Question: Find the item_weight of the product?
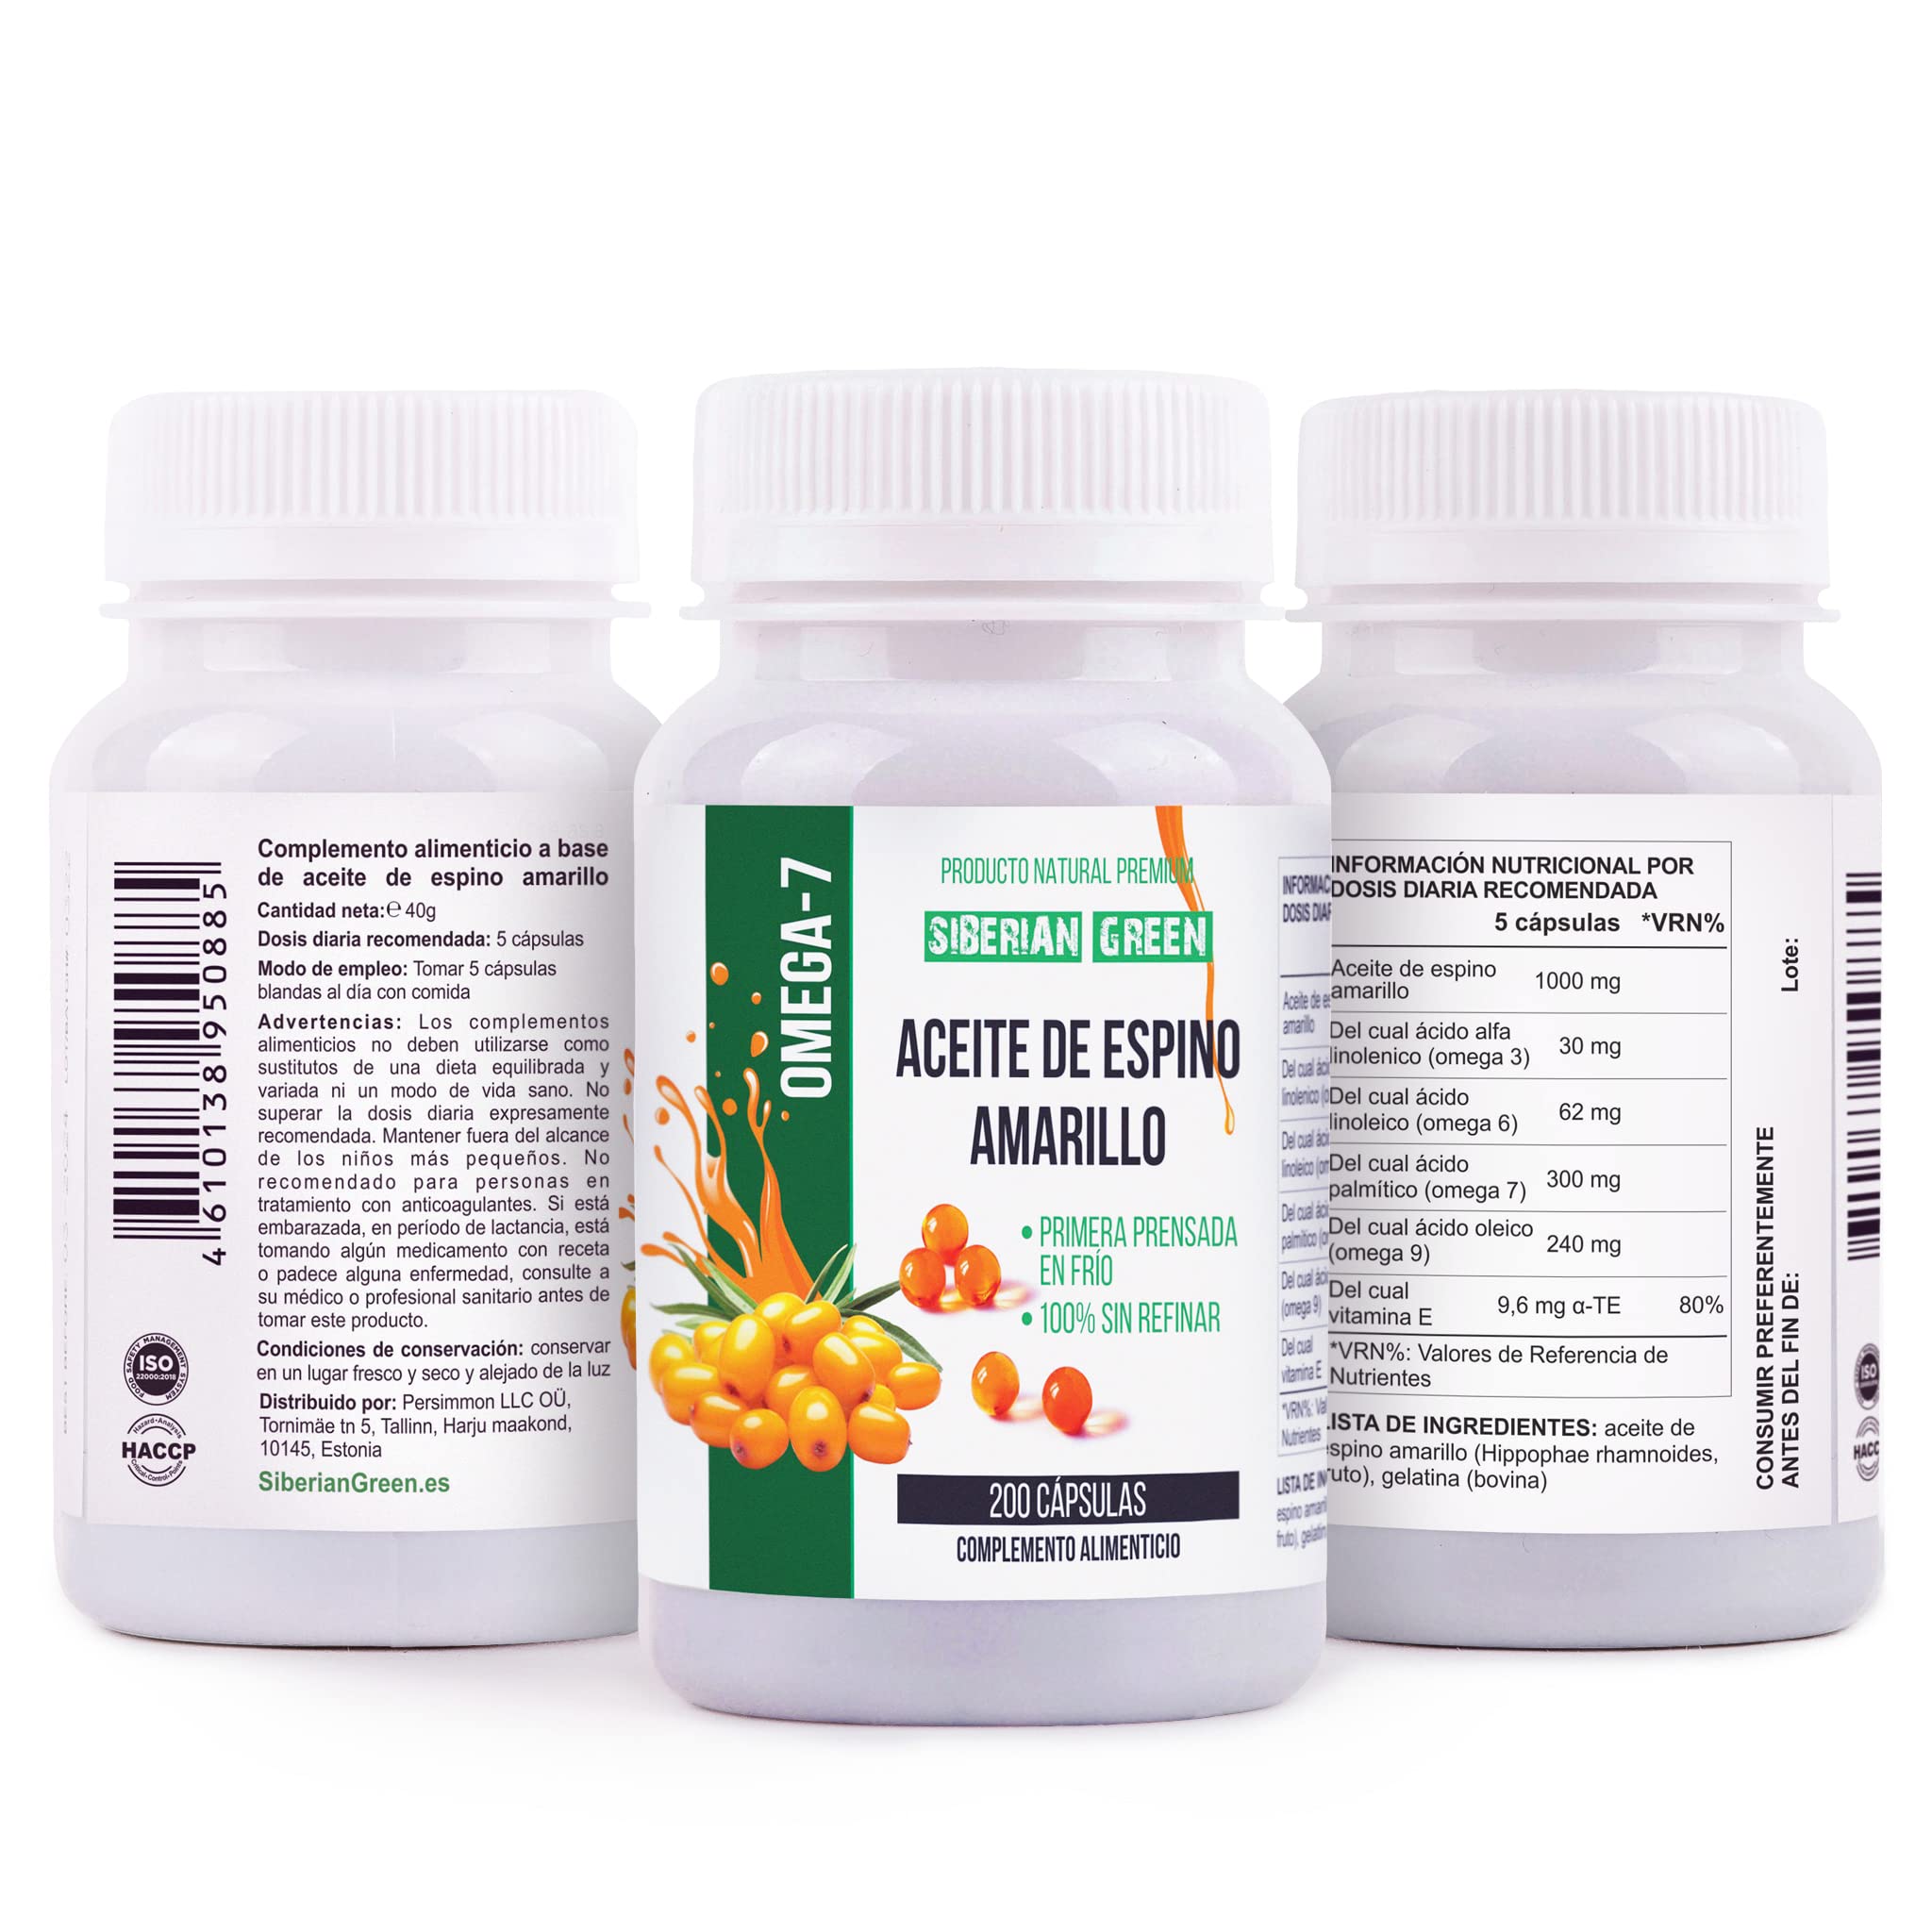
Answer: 40.0 gram